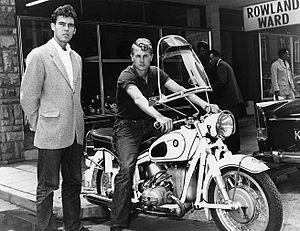
John Hopkins, né le 5 août 1938 à Orange, dans le New Jersey, est un écrivain américain.